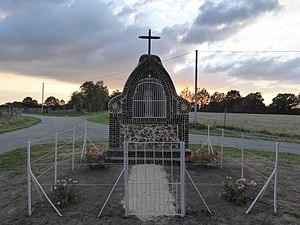
Oratoire de Saint-Laumer, sur la commune du Pas-Saint-L'Homer, dans l'Orne.
Le Pas-Saint-l'Homer est une commune française, située dans le département de l'Orne en région Normandie, peuplée de 133 habitants.